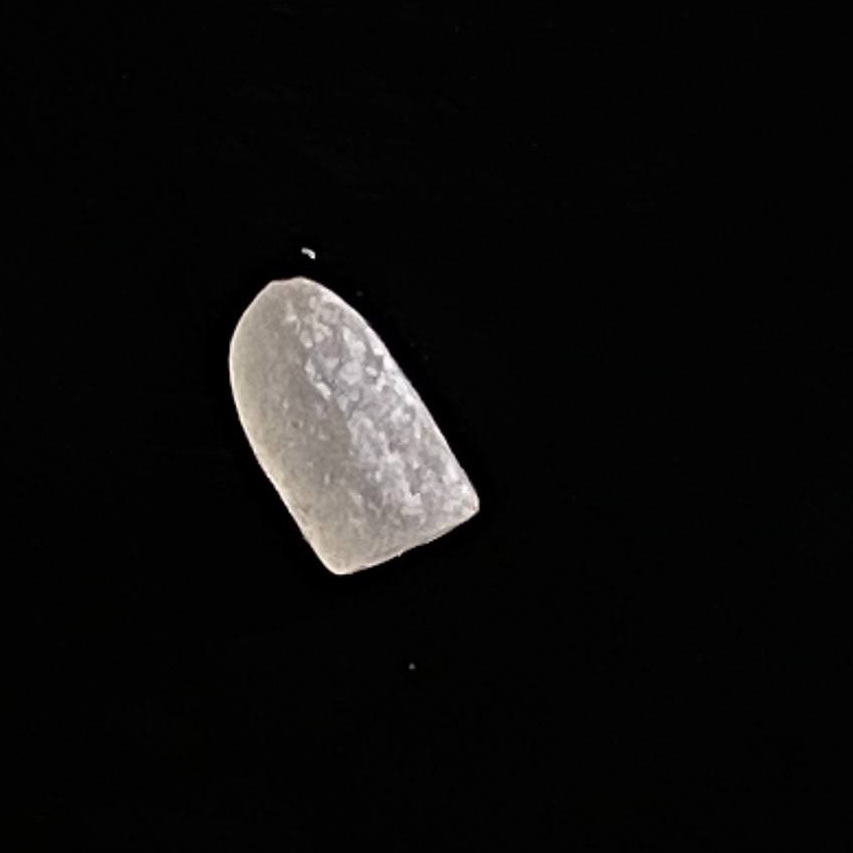
Rice variety: BR28